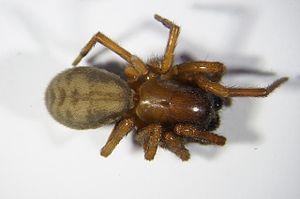
Callobius claustrarius est une espèce d'araignées aranéomorphes de la famille des Amaurobiidae.
Androlaelaps casalis est une espèces d'acarien prédateur d'autres acariens et d'autres microinvertébrés. On peut le trouver dans les terriers de l'hirondelle de rivage par exemple ou les nids d'oiseaux, dans les poulaillers ou dans les stocks de certains produits alimentaires où il recherche des proies.
Cybaeus tetricus est une espèce d'araignées aranéomorphes de la famille des Cybaeidae.